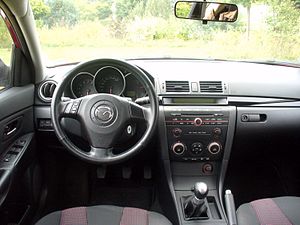
Mazda3 / Første generation (BK, 2003−2009) / Karrosserivarianter
Mazda3 er en personbilsmodel i den lille mellemklasse fra den japanske bilfabrikant Mazda. Som efterfølger for Mazda 323 er den i 2003 introducerede bil størrelsesmæssigt placeret mellem Mazda2 og Mazda5. Teknisk set er Mazda3 identisk med Ford Focus og Volvo S40/V50.